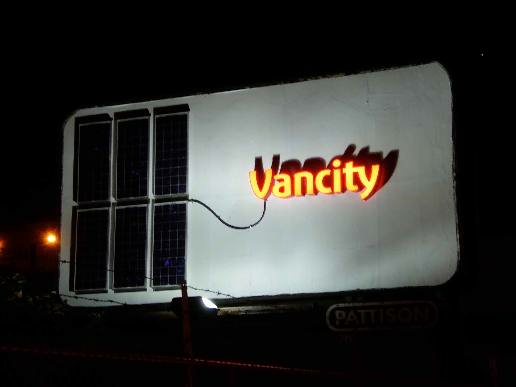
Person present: No